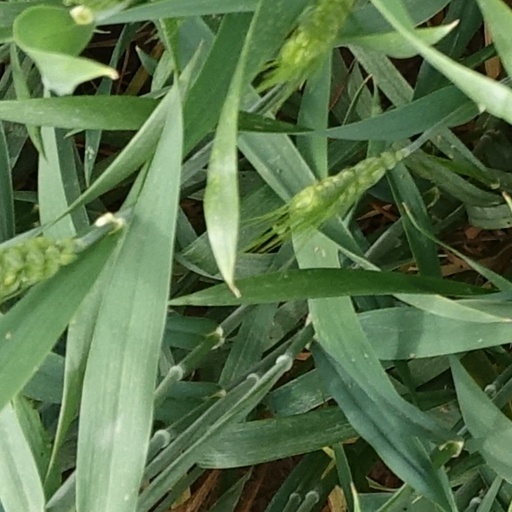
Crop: wheat